Canada–China relations

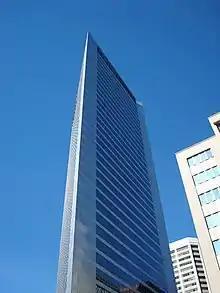
The Nexen Building in Calgary. Canadian oil and gas company Nexen was acquired in 2013 by China's state-controlled China National Offshore Oil Corporation (CNOOC).

The retaliatory moves by China confirmed that the previously smooth working relationship between both countries had broken down. While Canada was merely responding to an arrest warrant issued by a court in New York State, China had not taken steps against Americans because it "wants to improve its relations with the U.S.," a much larger trading partner, according to Nelson Wiseman, a political science professor at the University of Toronto. Former ambassador Guy Saint-Jacques concurred: "they know they cannot kick them [the U.S.] so they turned around and kicked us." The situation was complicated by Trump's suggestion that he might allow Meng to be released as part of the negotiation for improved trade relations with China, which left Canada in an awkward position. In response, Freeland, Canada's foreign affairs minister, made this statement on 14 December: "Canada understands the rule of law and extradition ought not ever to be politicized or used as tools to resolve other issues."